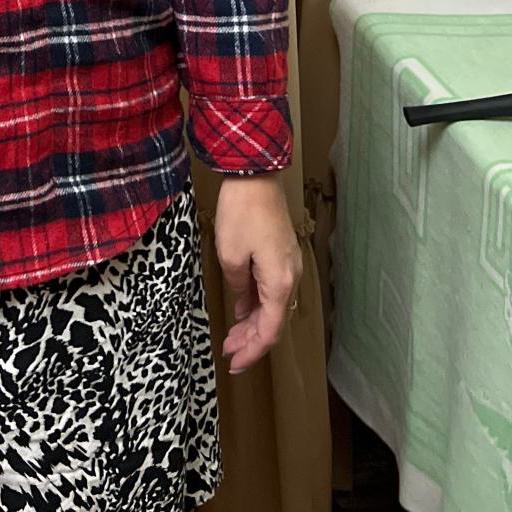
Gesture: no_gesture